Otis Lamson

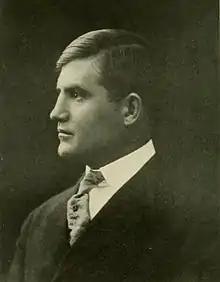
Lamson pictured in "Yackety Yack 1908", North Carolina yearbook

Otis Floyd Lamson (September 13, 1876 – December 11, 1956) was an American football player and coach, and also a surgeon.